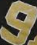
Number: 9